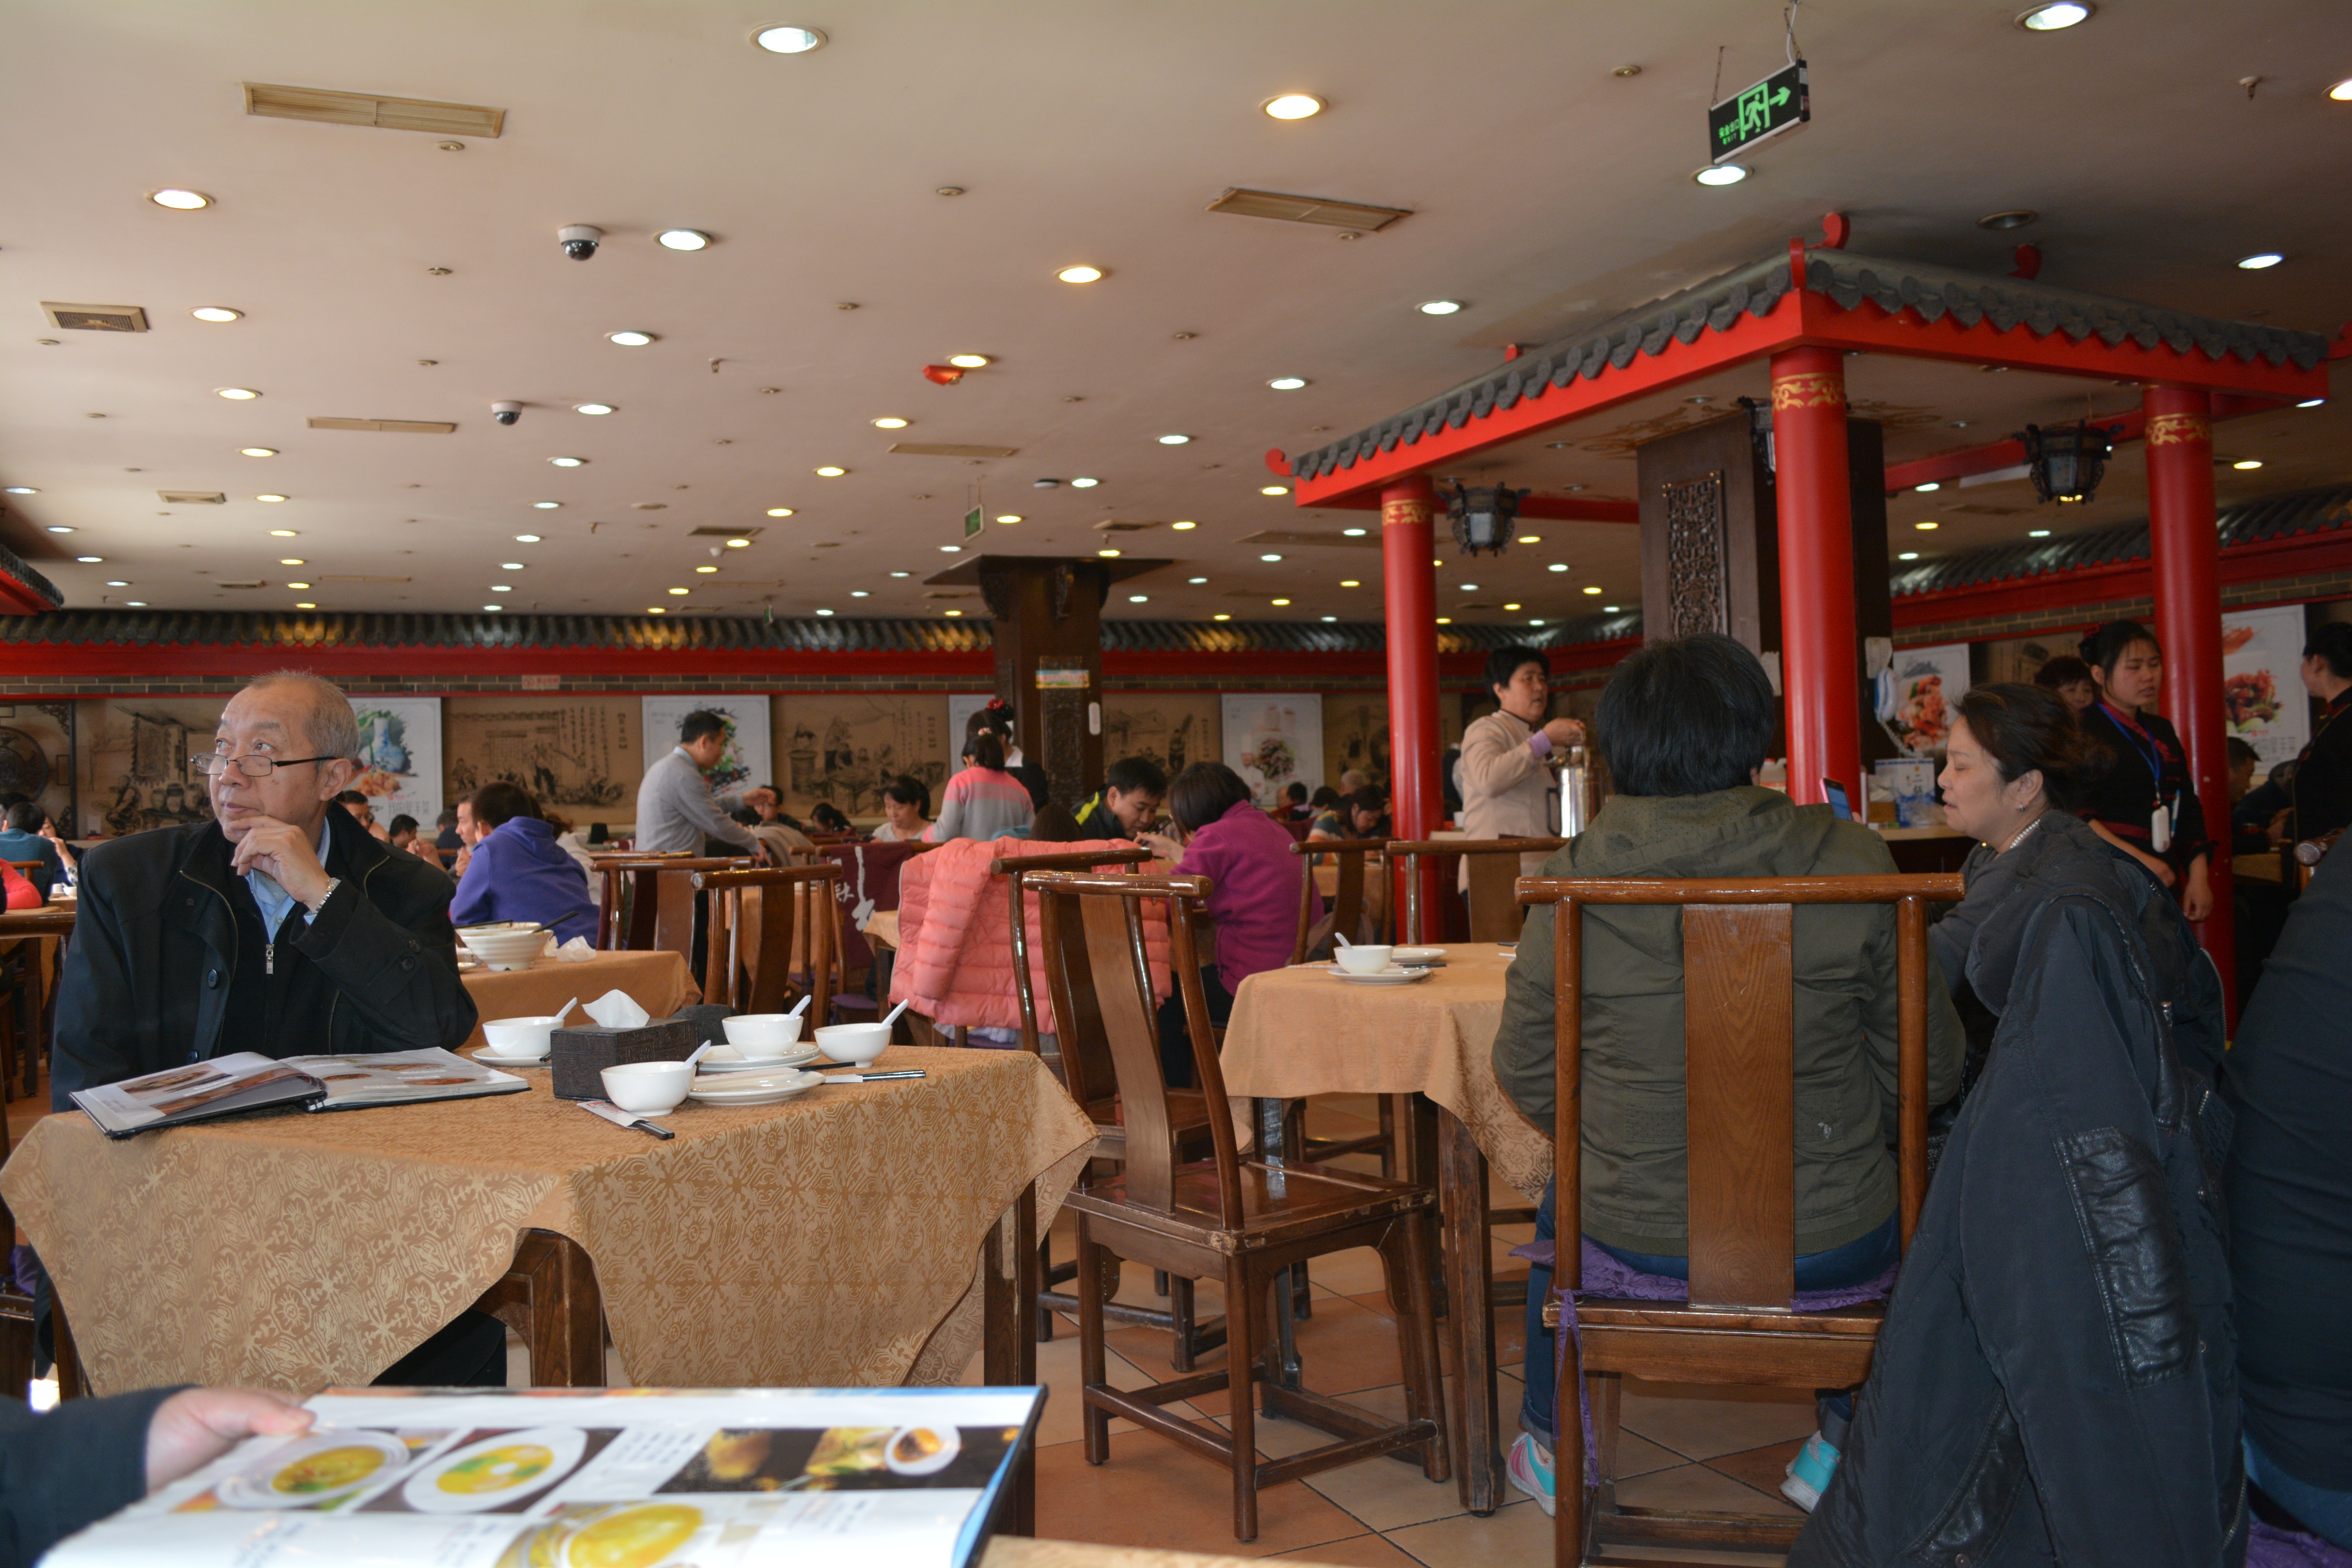
restaurant, meal, lunch, banquet, function hall